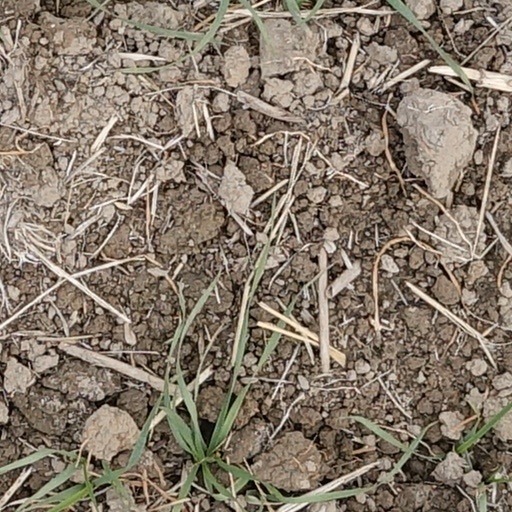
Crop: wheat